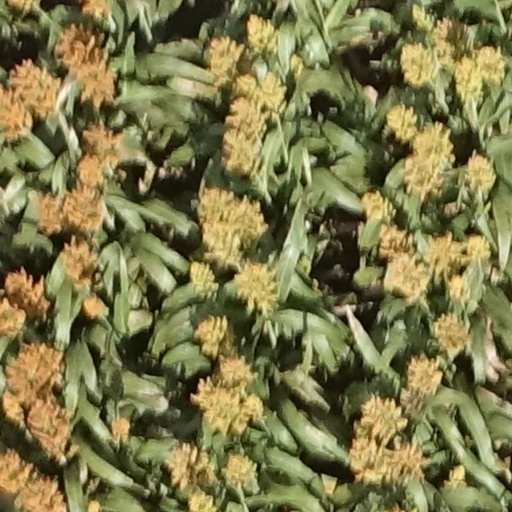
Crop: sorghum